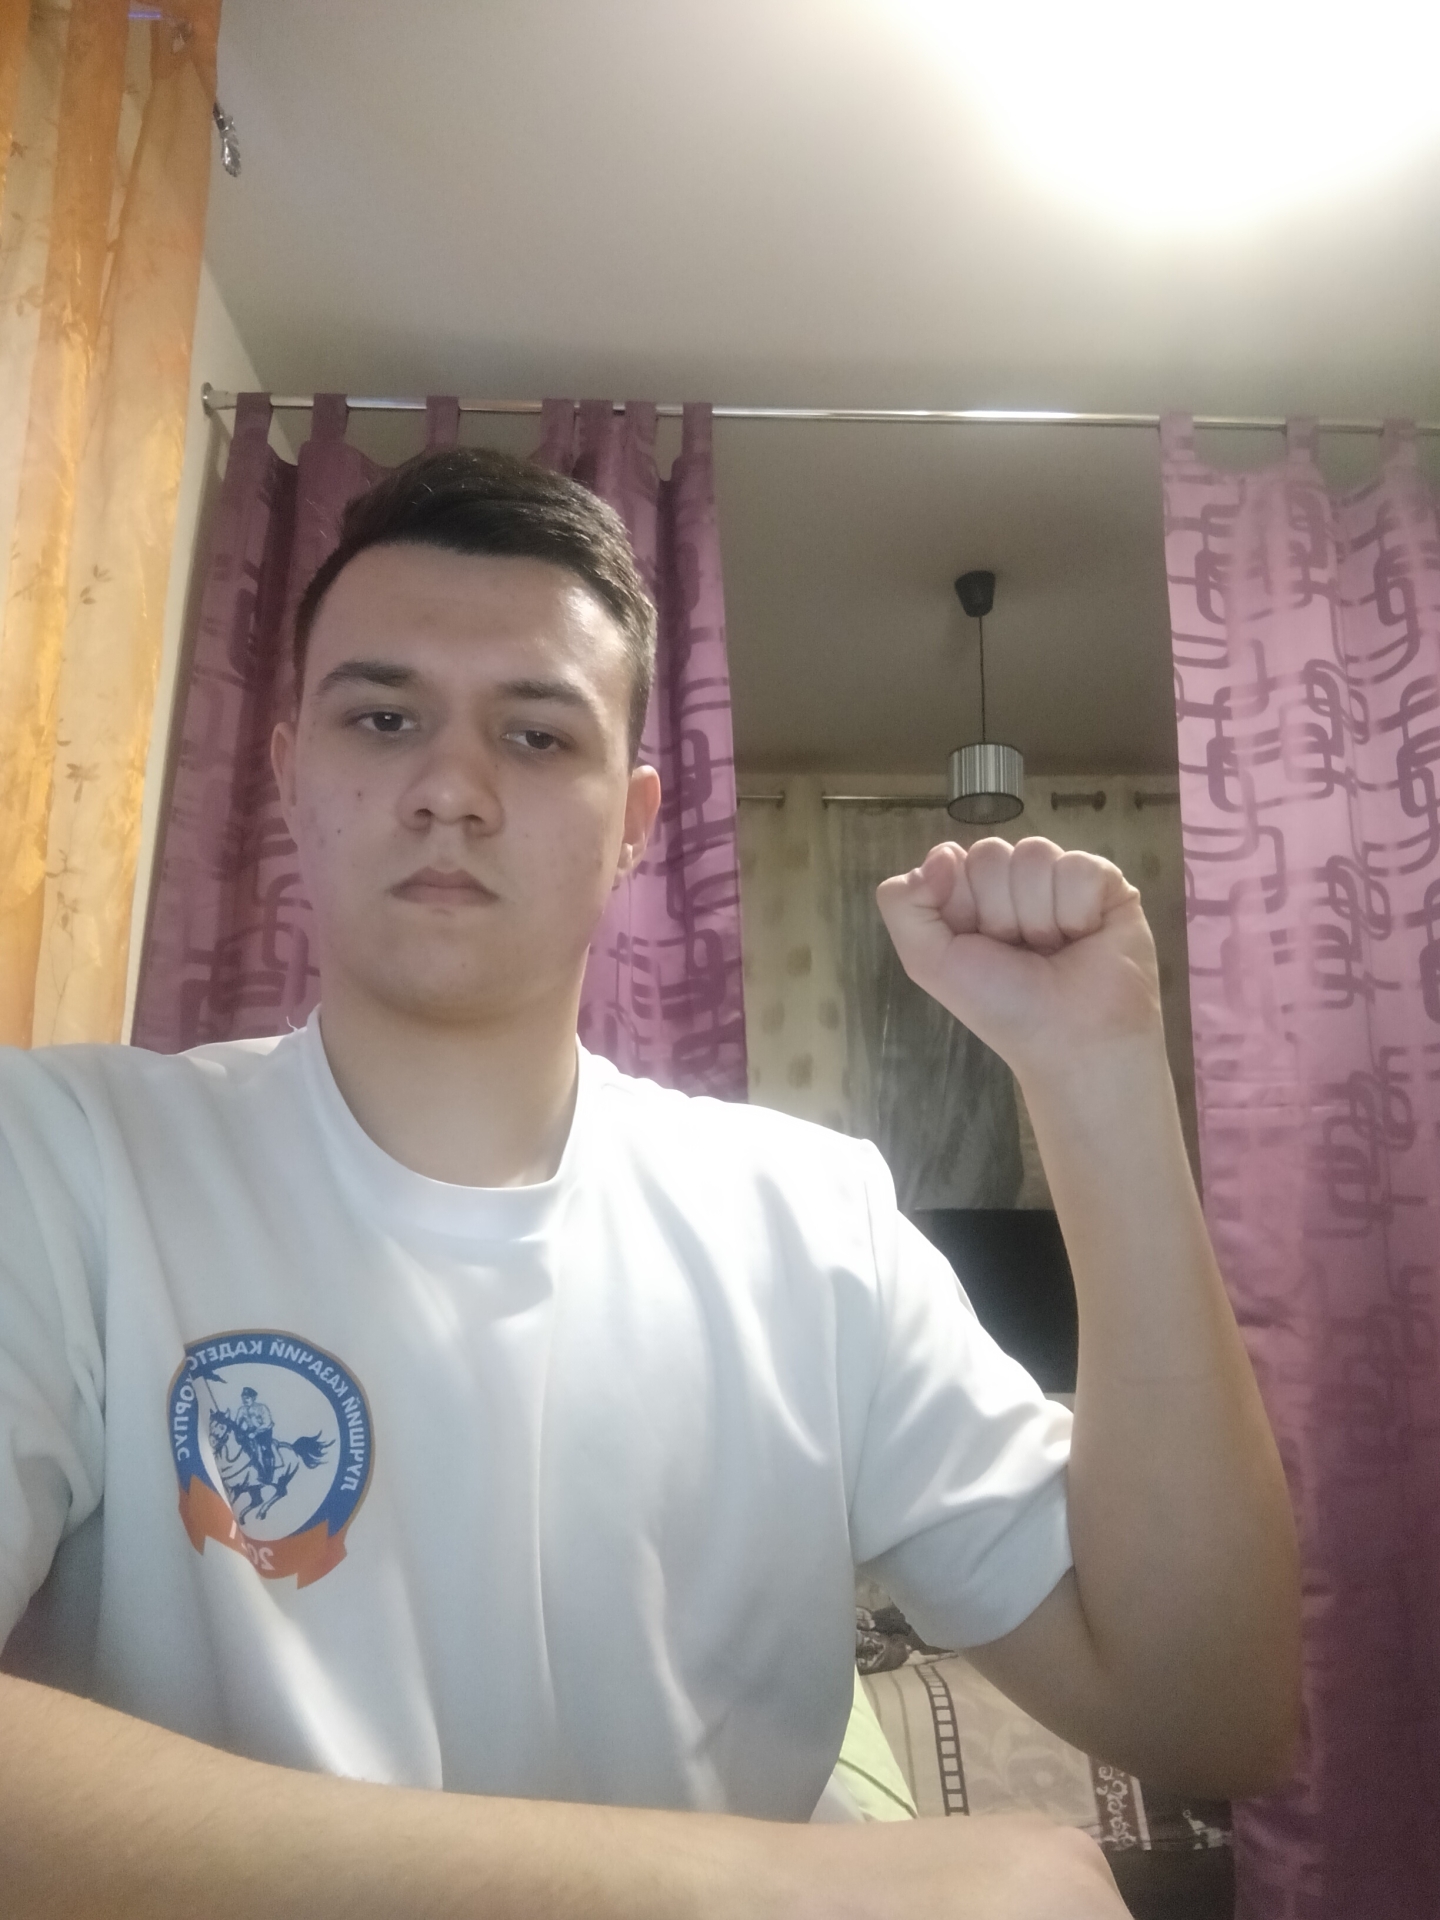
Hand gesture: fist